Julian Riedel

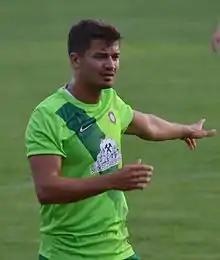
Riedel with Erzgebirge Aue in 2016

Julian Riedel (born 10 August 1991) is a German professional footballer who plays as a defender for 1. FC Bocholt.